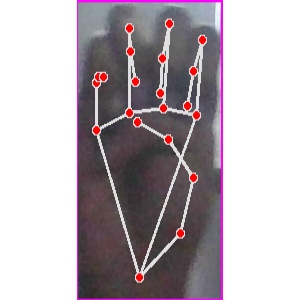
अक्षर: म